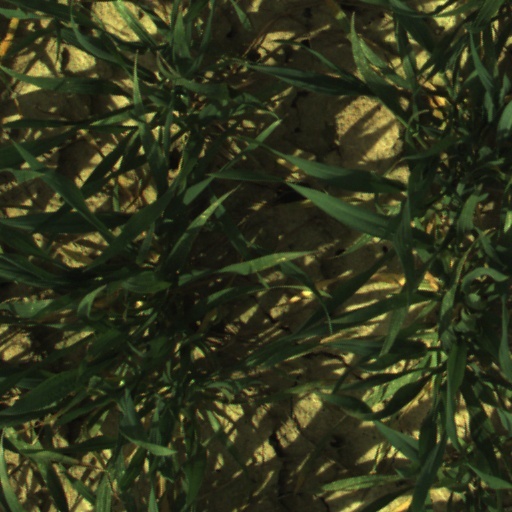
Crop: wheat